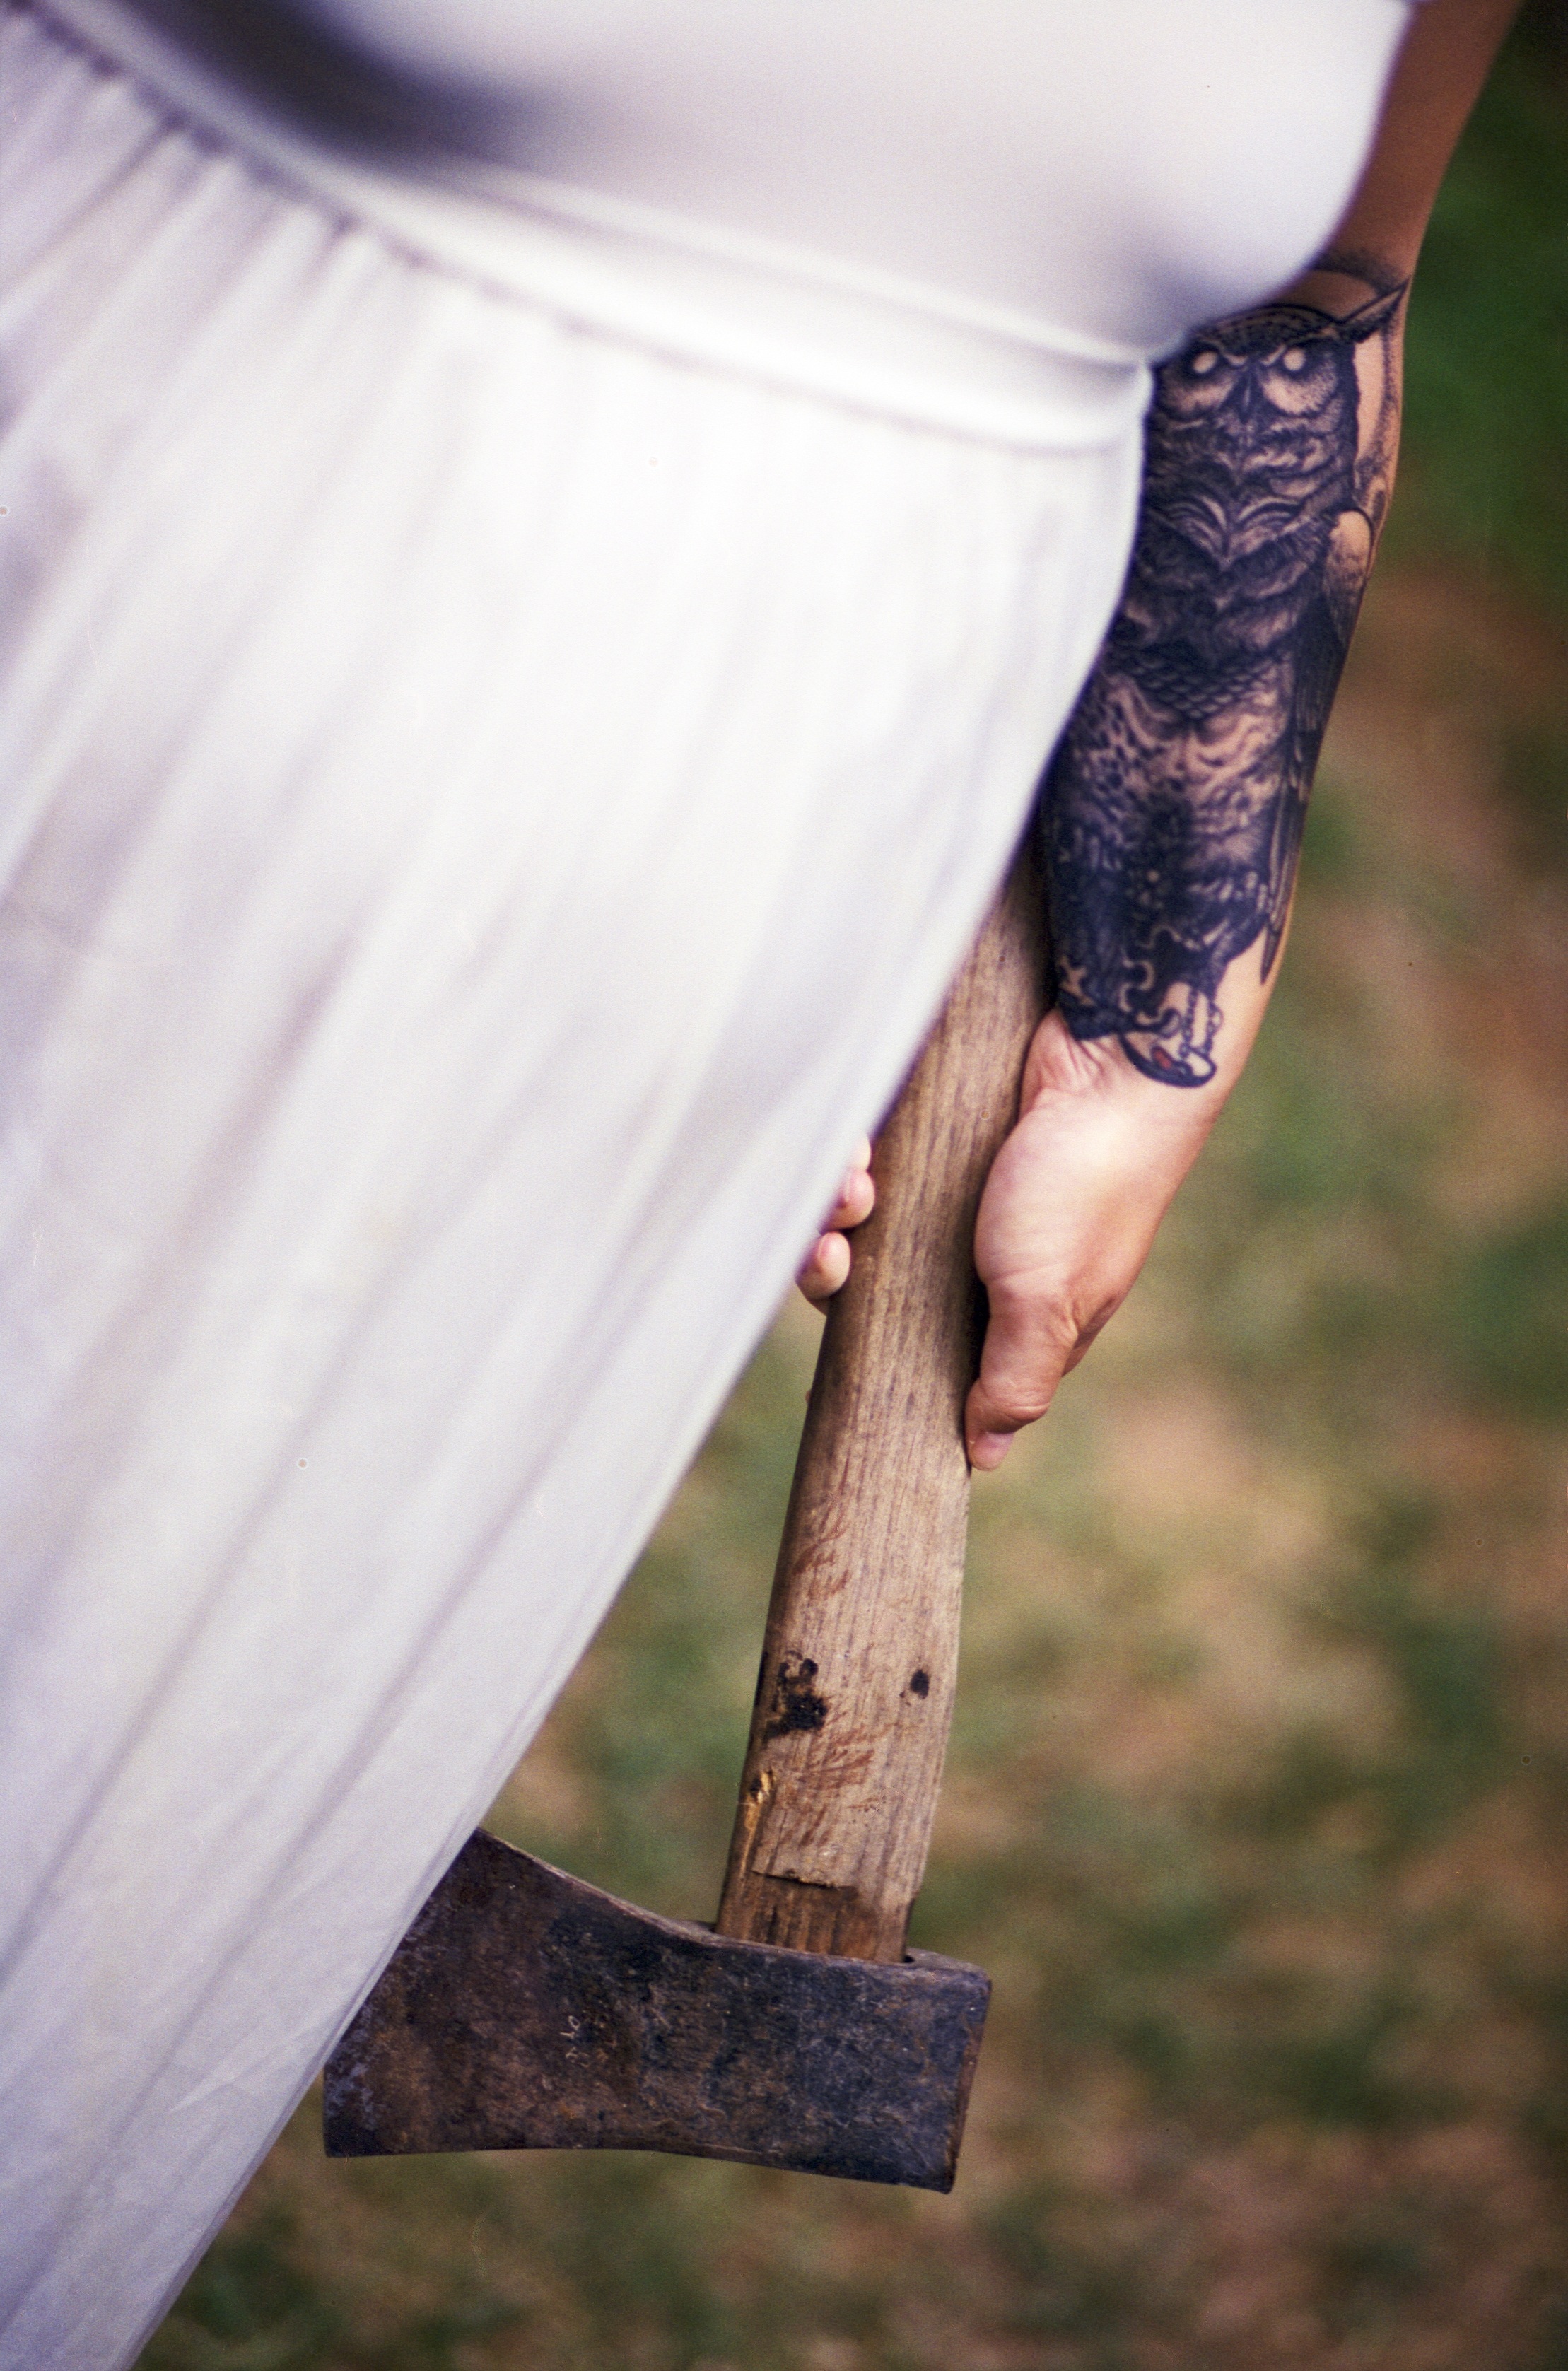
hand, woman, white, photography, leg, spring, green, tattoo, color, blue, clothing, arm, weapon, axe, hatchet, handle, white dress, human body, scary, dress, photograph, angry, horror, frustrated